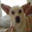
Label: dog